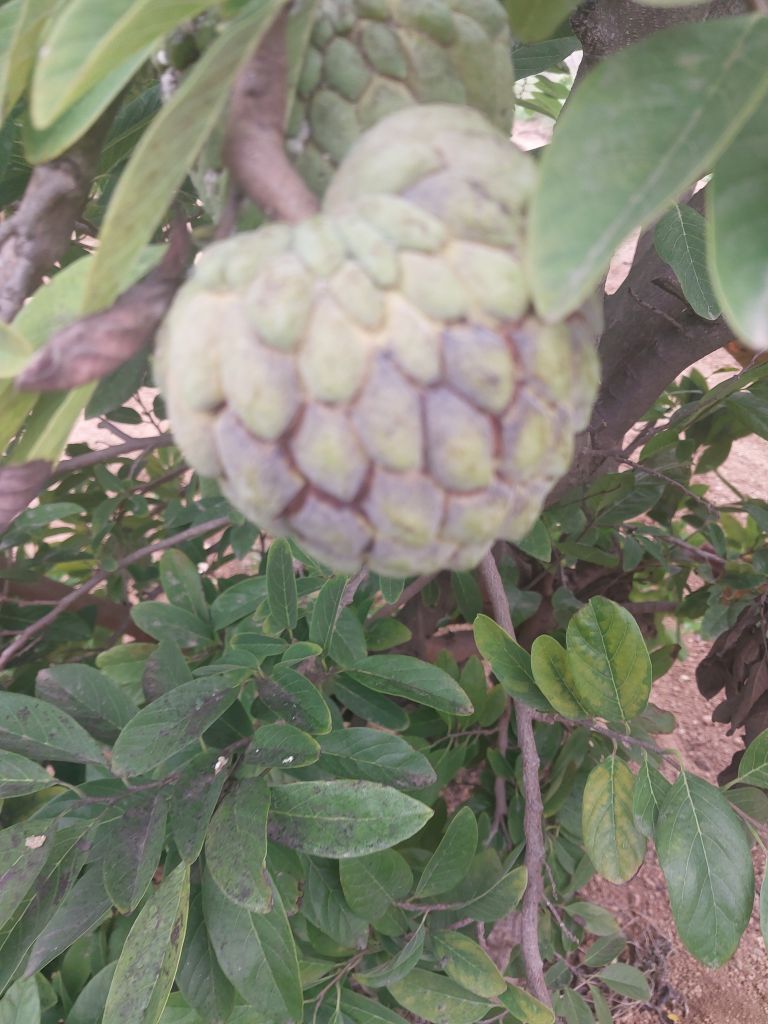
Disease label: Athracnose